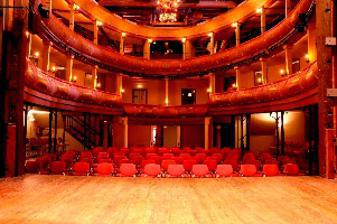
Building: Corral de comedias de Alcalá de Henares
Country: Spain
Year built: 1602
Theatre in the Community of Madrid, Spain Corral de comedias de Alcalá de Henares 1602 Address Plaza de Cervantes, 14 Alcalá de Henares Spain Coordinates 40°28′56″N 3°21′52″W / 40.482303°N 3.364571°W / 40.482303; -3.364571 Operator Fundación Teatro La Abadía Capacity 200 Construction Rebuilt 1769 Architect Francisco Sánchez Website http://www.corraldealcala.com Logo Corral de Comedias de Alcalá de Henares in Alcalá de Henares , Community of Madrid , Spain, is one of the oldest preserved theatres in Europe. Built in 1601–02 and designed to mirror the Corral de la Cruz in Madrid, the architect was Francisco Sánchez. It was built as a corral de comedias , a courtyard theatre.  However, it is no longer an open-air theater, like the Corral de comedias de Almagro , having been given a roof in a rebuilding in 1769.  Following its use as a teatro romántico in the 19th century, and a cinema in the early 20th century, which led to major changes in the building's architecture, the building has been restored. Current use The corral is in active use as a theatre and seats 200 people.  Since 2005 it has been administered by the Fundación Teatro La Abadía. References